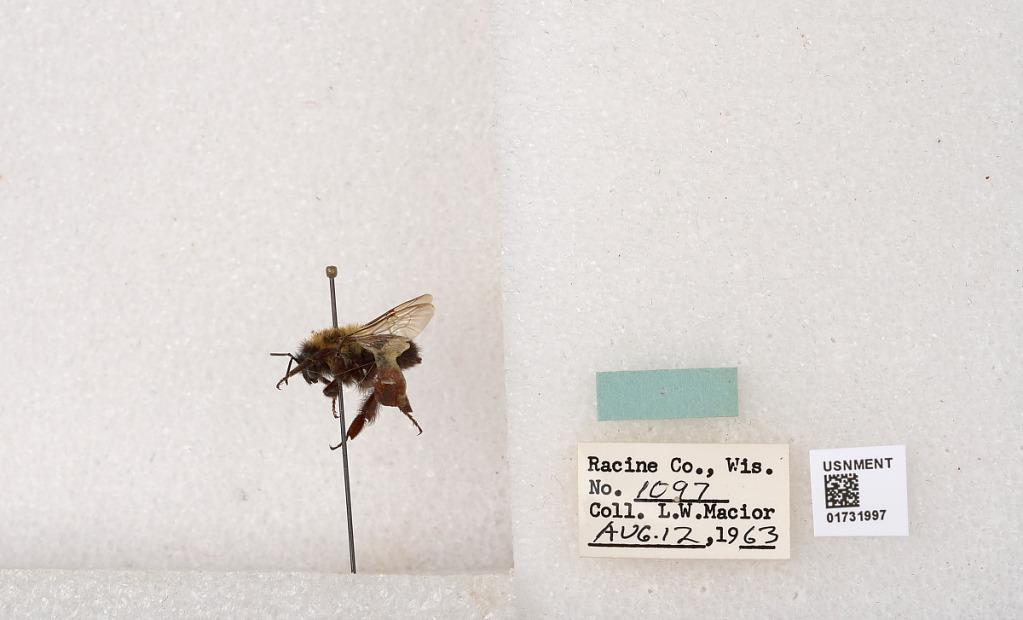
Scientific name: Bombus impatiens Cresson
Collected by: L. Macior
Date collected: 1963-8-12
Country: United States
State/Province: Wisconsin
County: Racine
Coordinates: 42.7299, -87.8123